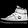
Label: Sneaker